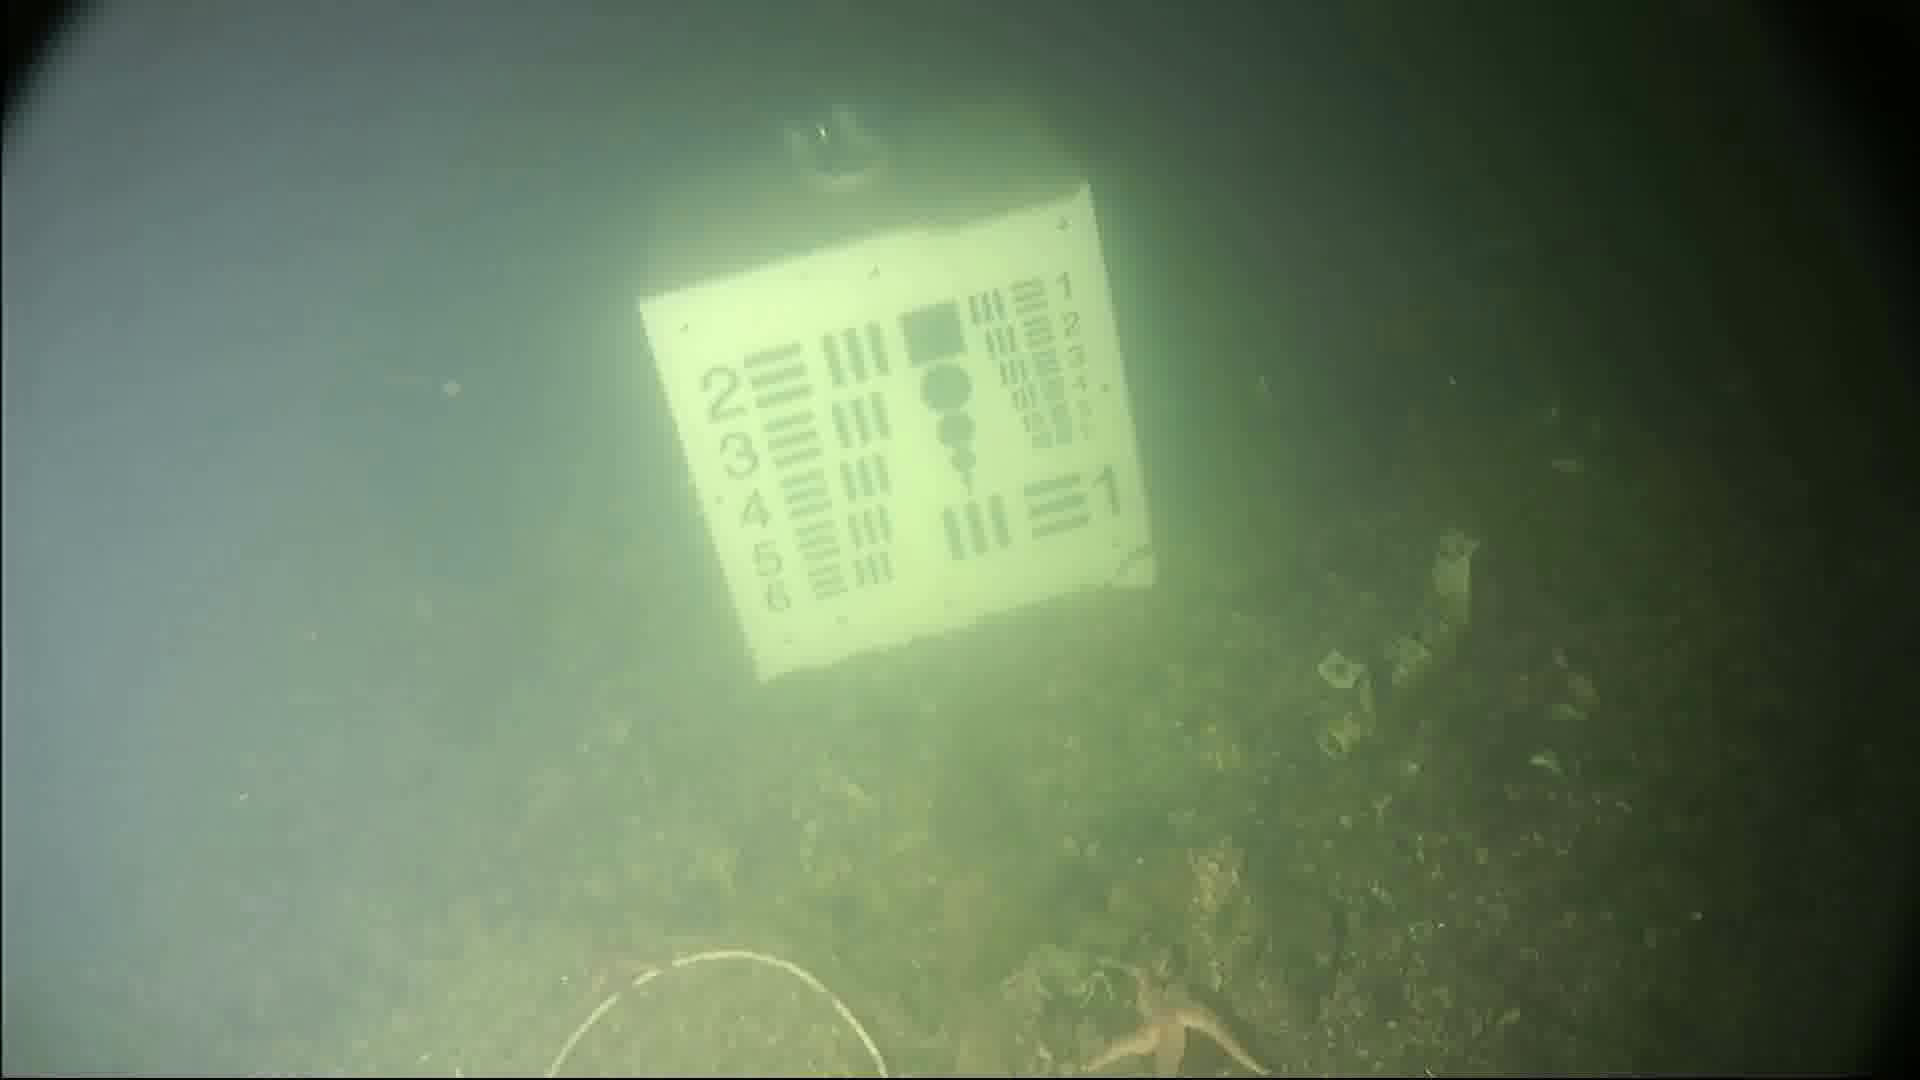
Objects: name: starfish
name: crab